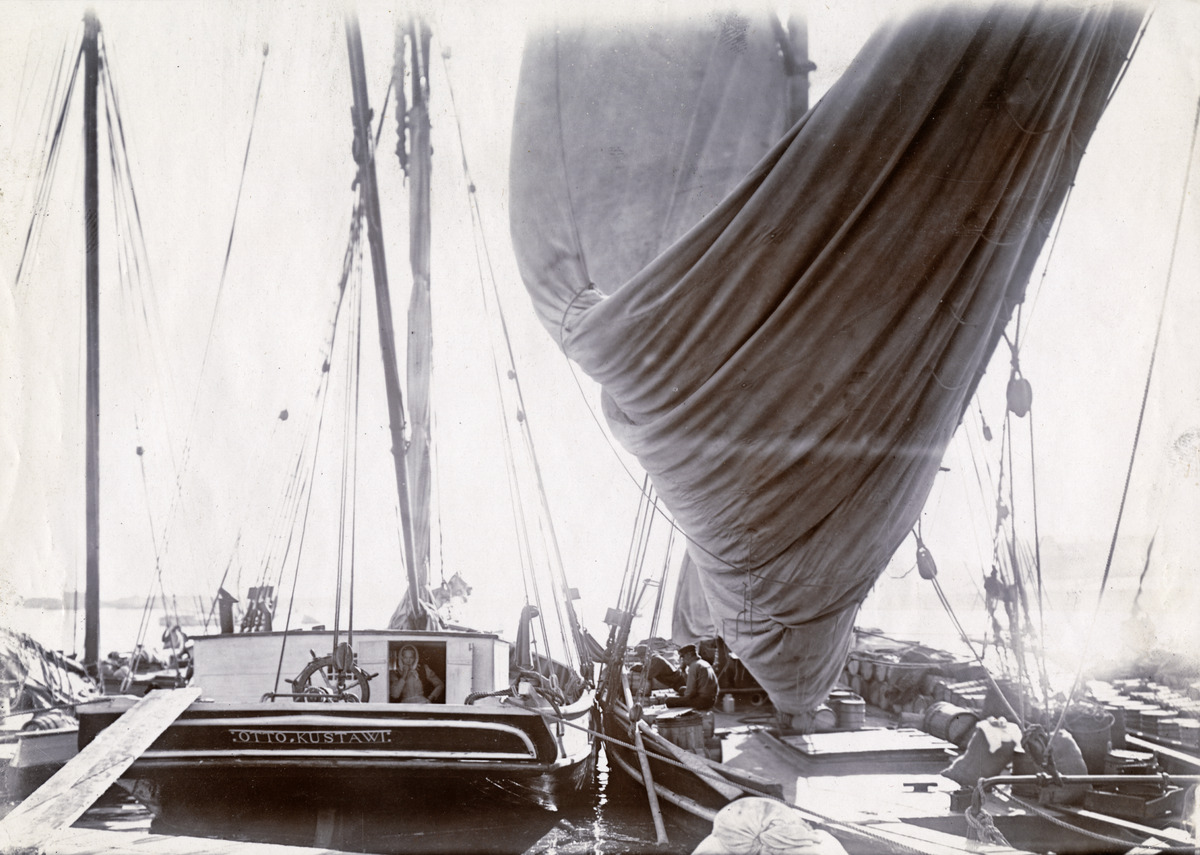
Kauppatori, syys- eli silakkamarkkinat
sisällön kuvaus: Kauppatori, syys- eli silakkamarkkinat. mustavalkoinen
Ajankohta: kuvausaika 1890 -luku
Paikka: Suomi, Uusimaa, Helsinki, Kaartinkaupunki Helsinki, Kauppatori
Aiheet: torit, satamat, vesikulkuneuvot laivat veneet, rannat, markkina-alueet, myyjät, ostajat